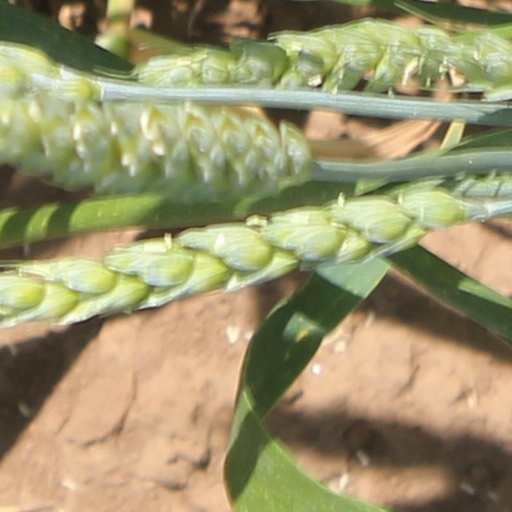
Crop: wheat